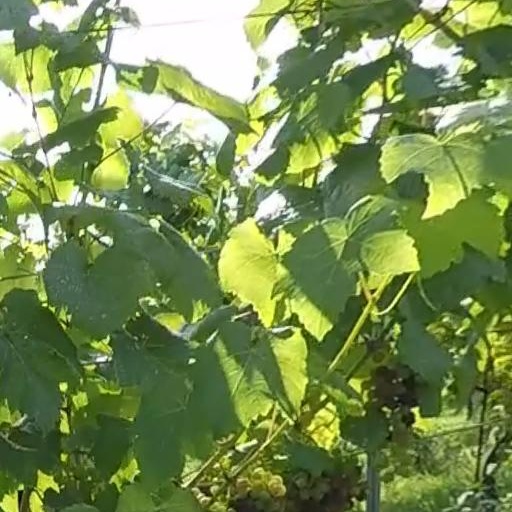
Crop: grape